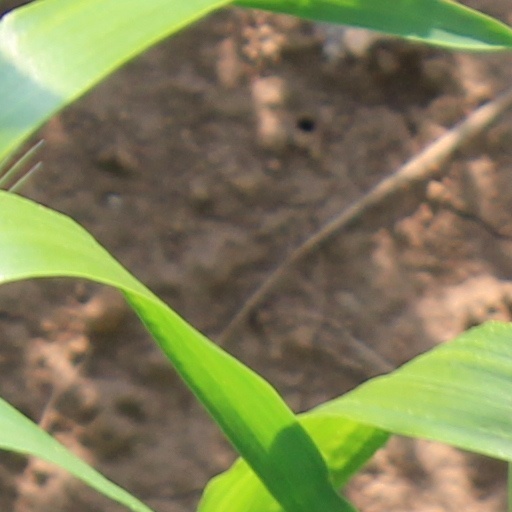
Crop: wheat